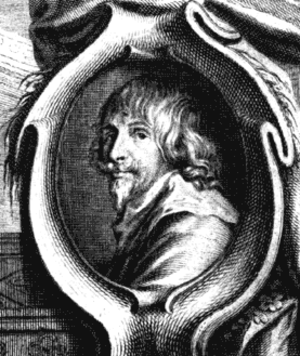
La vie des peintres flamands, allemands et hollandois, avec des portraits gravés en taille-douce, une indication de leurs principaux ouvrages, &amp
Hendrick van Steenwijck II, né vers 1580 à Anvers et mort en 1649 à Leyde ou La Haye, est un peintre baroque flamand, qui est connu pour ses œuvres illustrant des intérieurs architecturaux, mais aussi des scènes bibliques et des natures mortes.